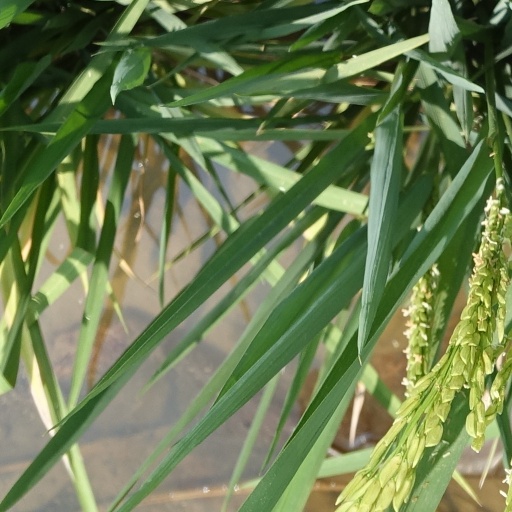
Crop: rice